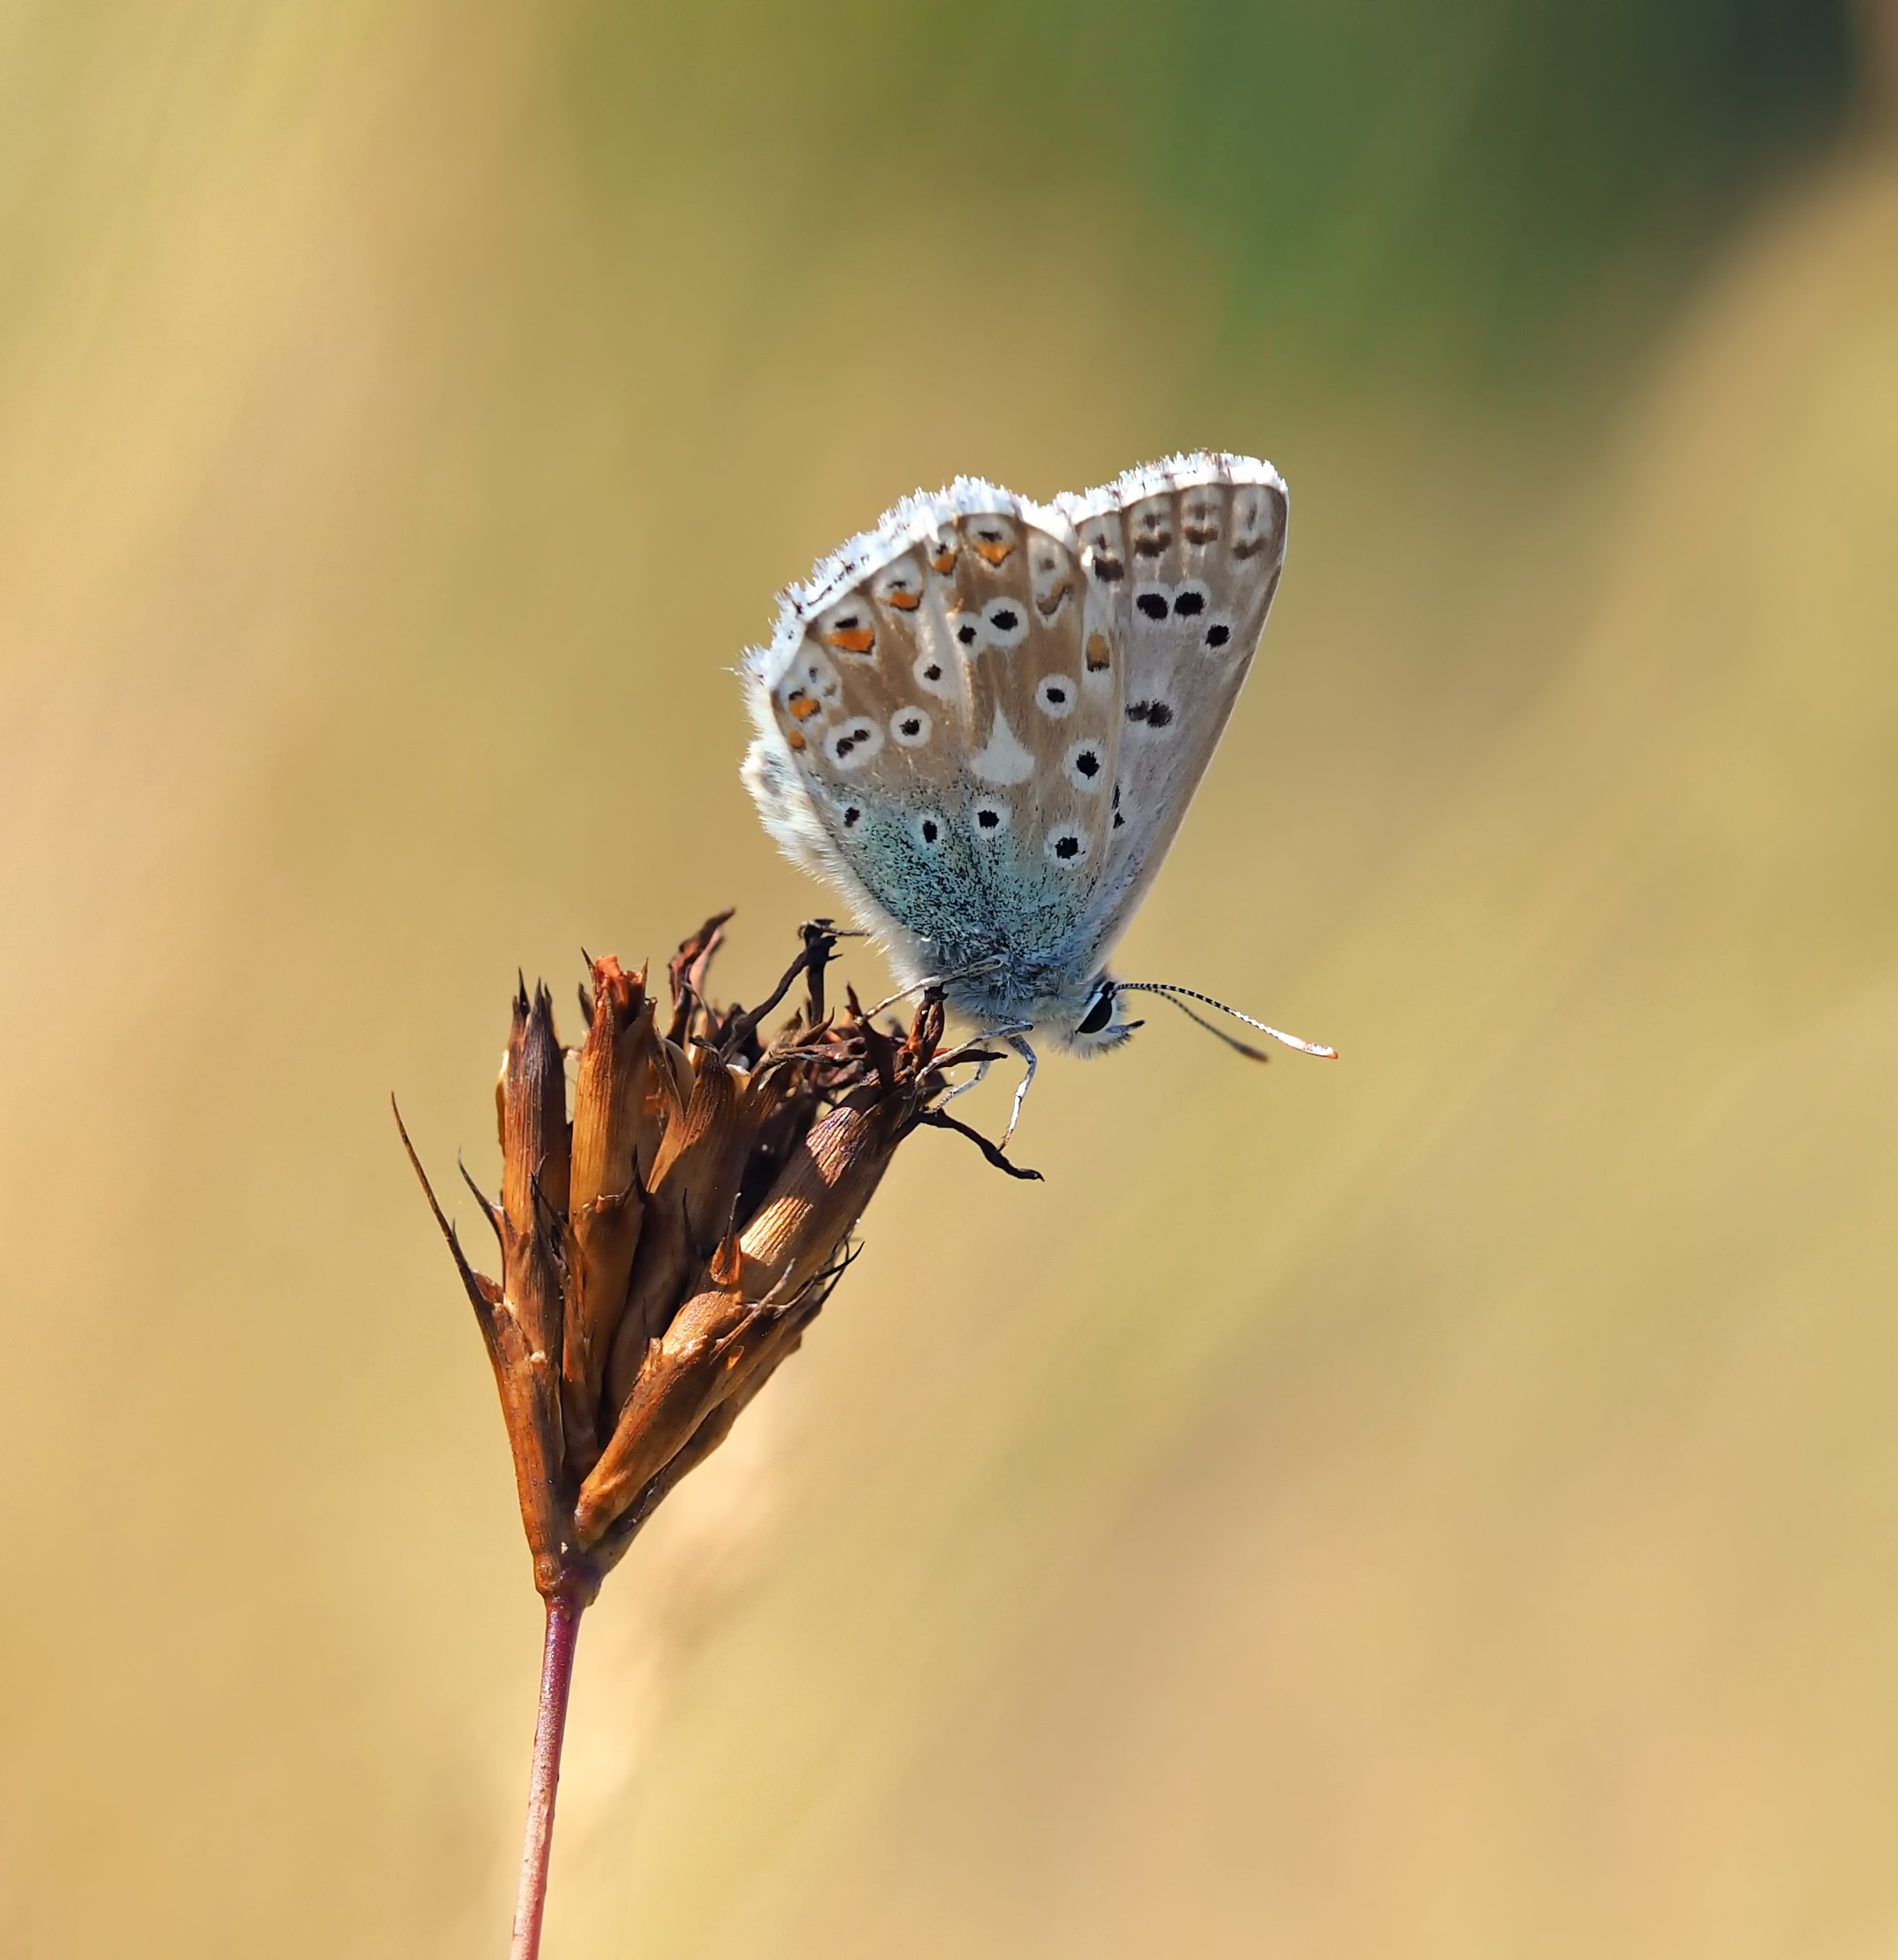
nature, branch, photography, leaf, flower, petal, live, insect, butterfly, flora, fauna, invertebrate, close up, nectar, macro photography, arthropod, pollinator, plant stem, moths and butterflies, lycaenid